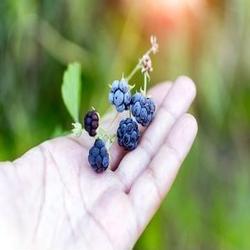
Label: Blackberry